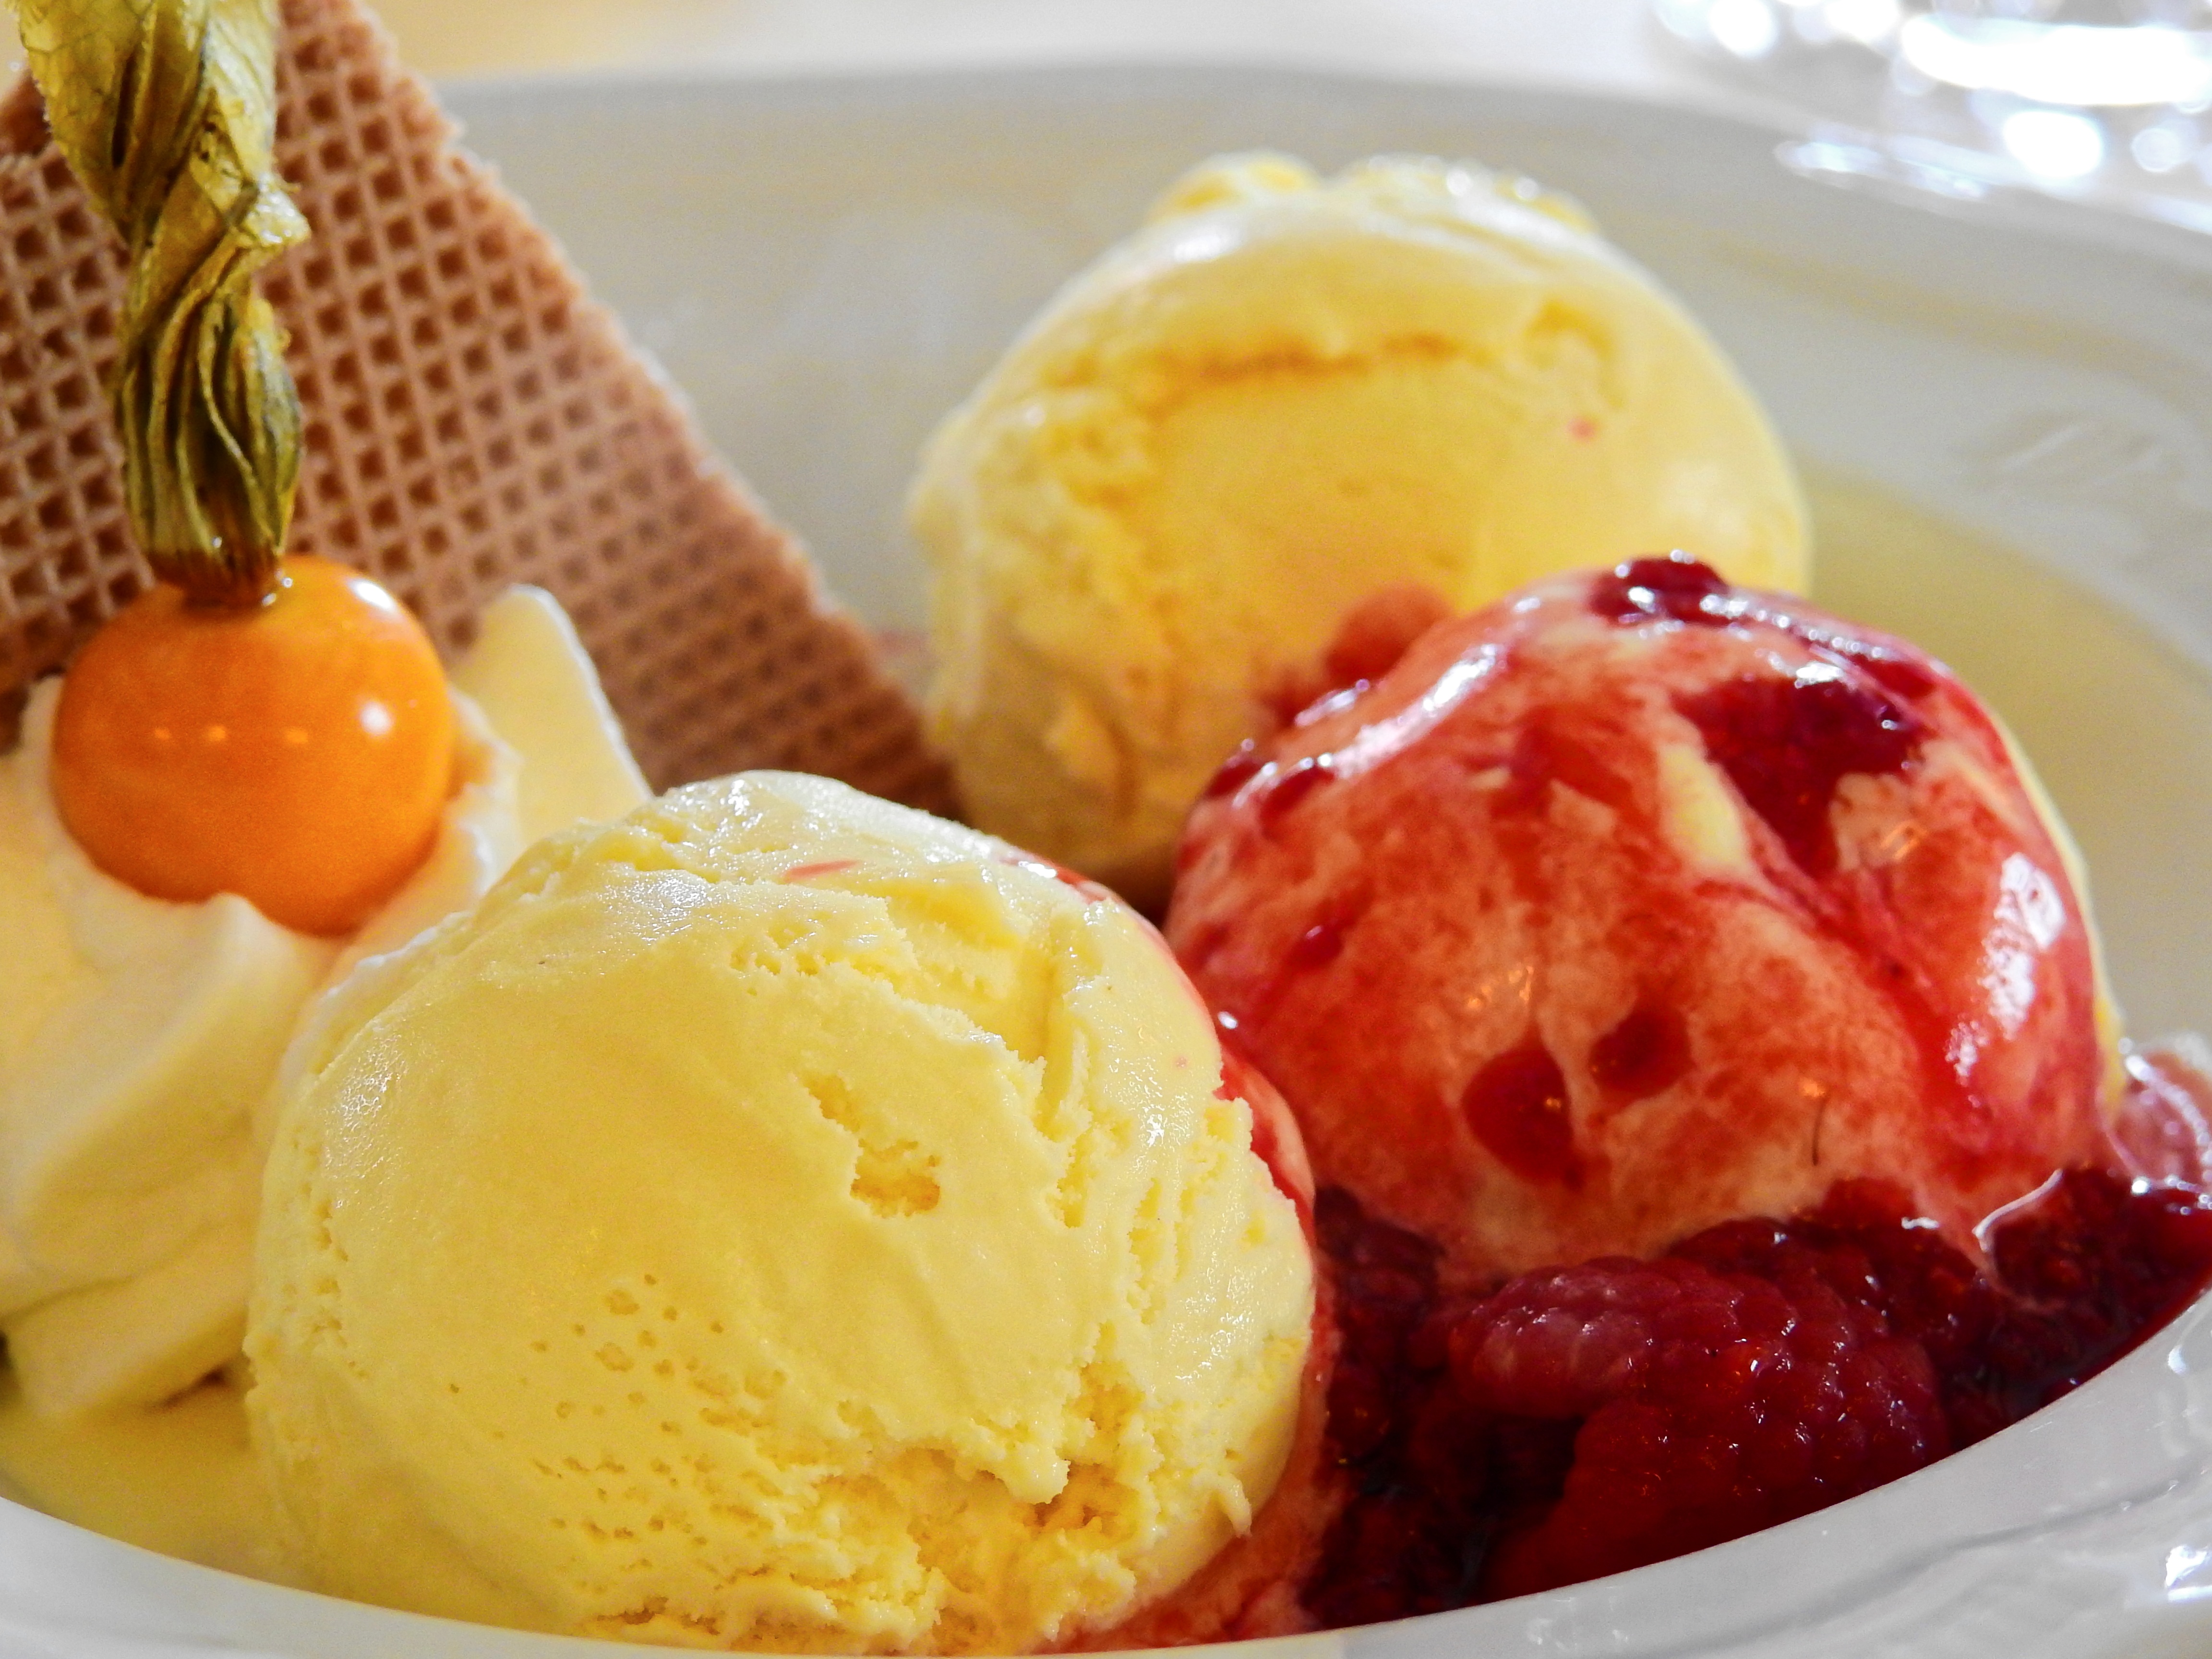
plant, fruit, restaurant, ice, dish, meal, food, produce, breakfast, ice cream, dessert, eat, waffle, cuisine, dairy product, strawberry, kiwi, nutrition, raspberries, dine, physalis, hot raspberries, flowering plant, sorbet, land plant, peach melba